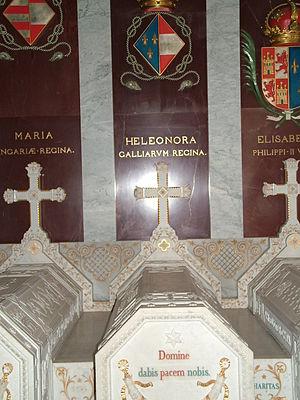
Éléonore de Habsbourg ou d'Autriche, née le 15 novembre 1498 à Louvain, morte le 18 février 1558 à Talavera la Real, fut reine consort de Portugal de 1518 à 1521 et reine de France de 1530 à 1547.